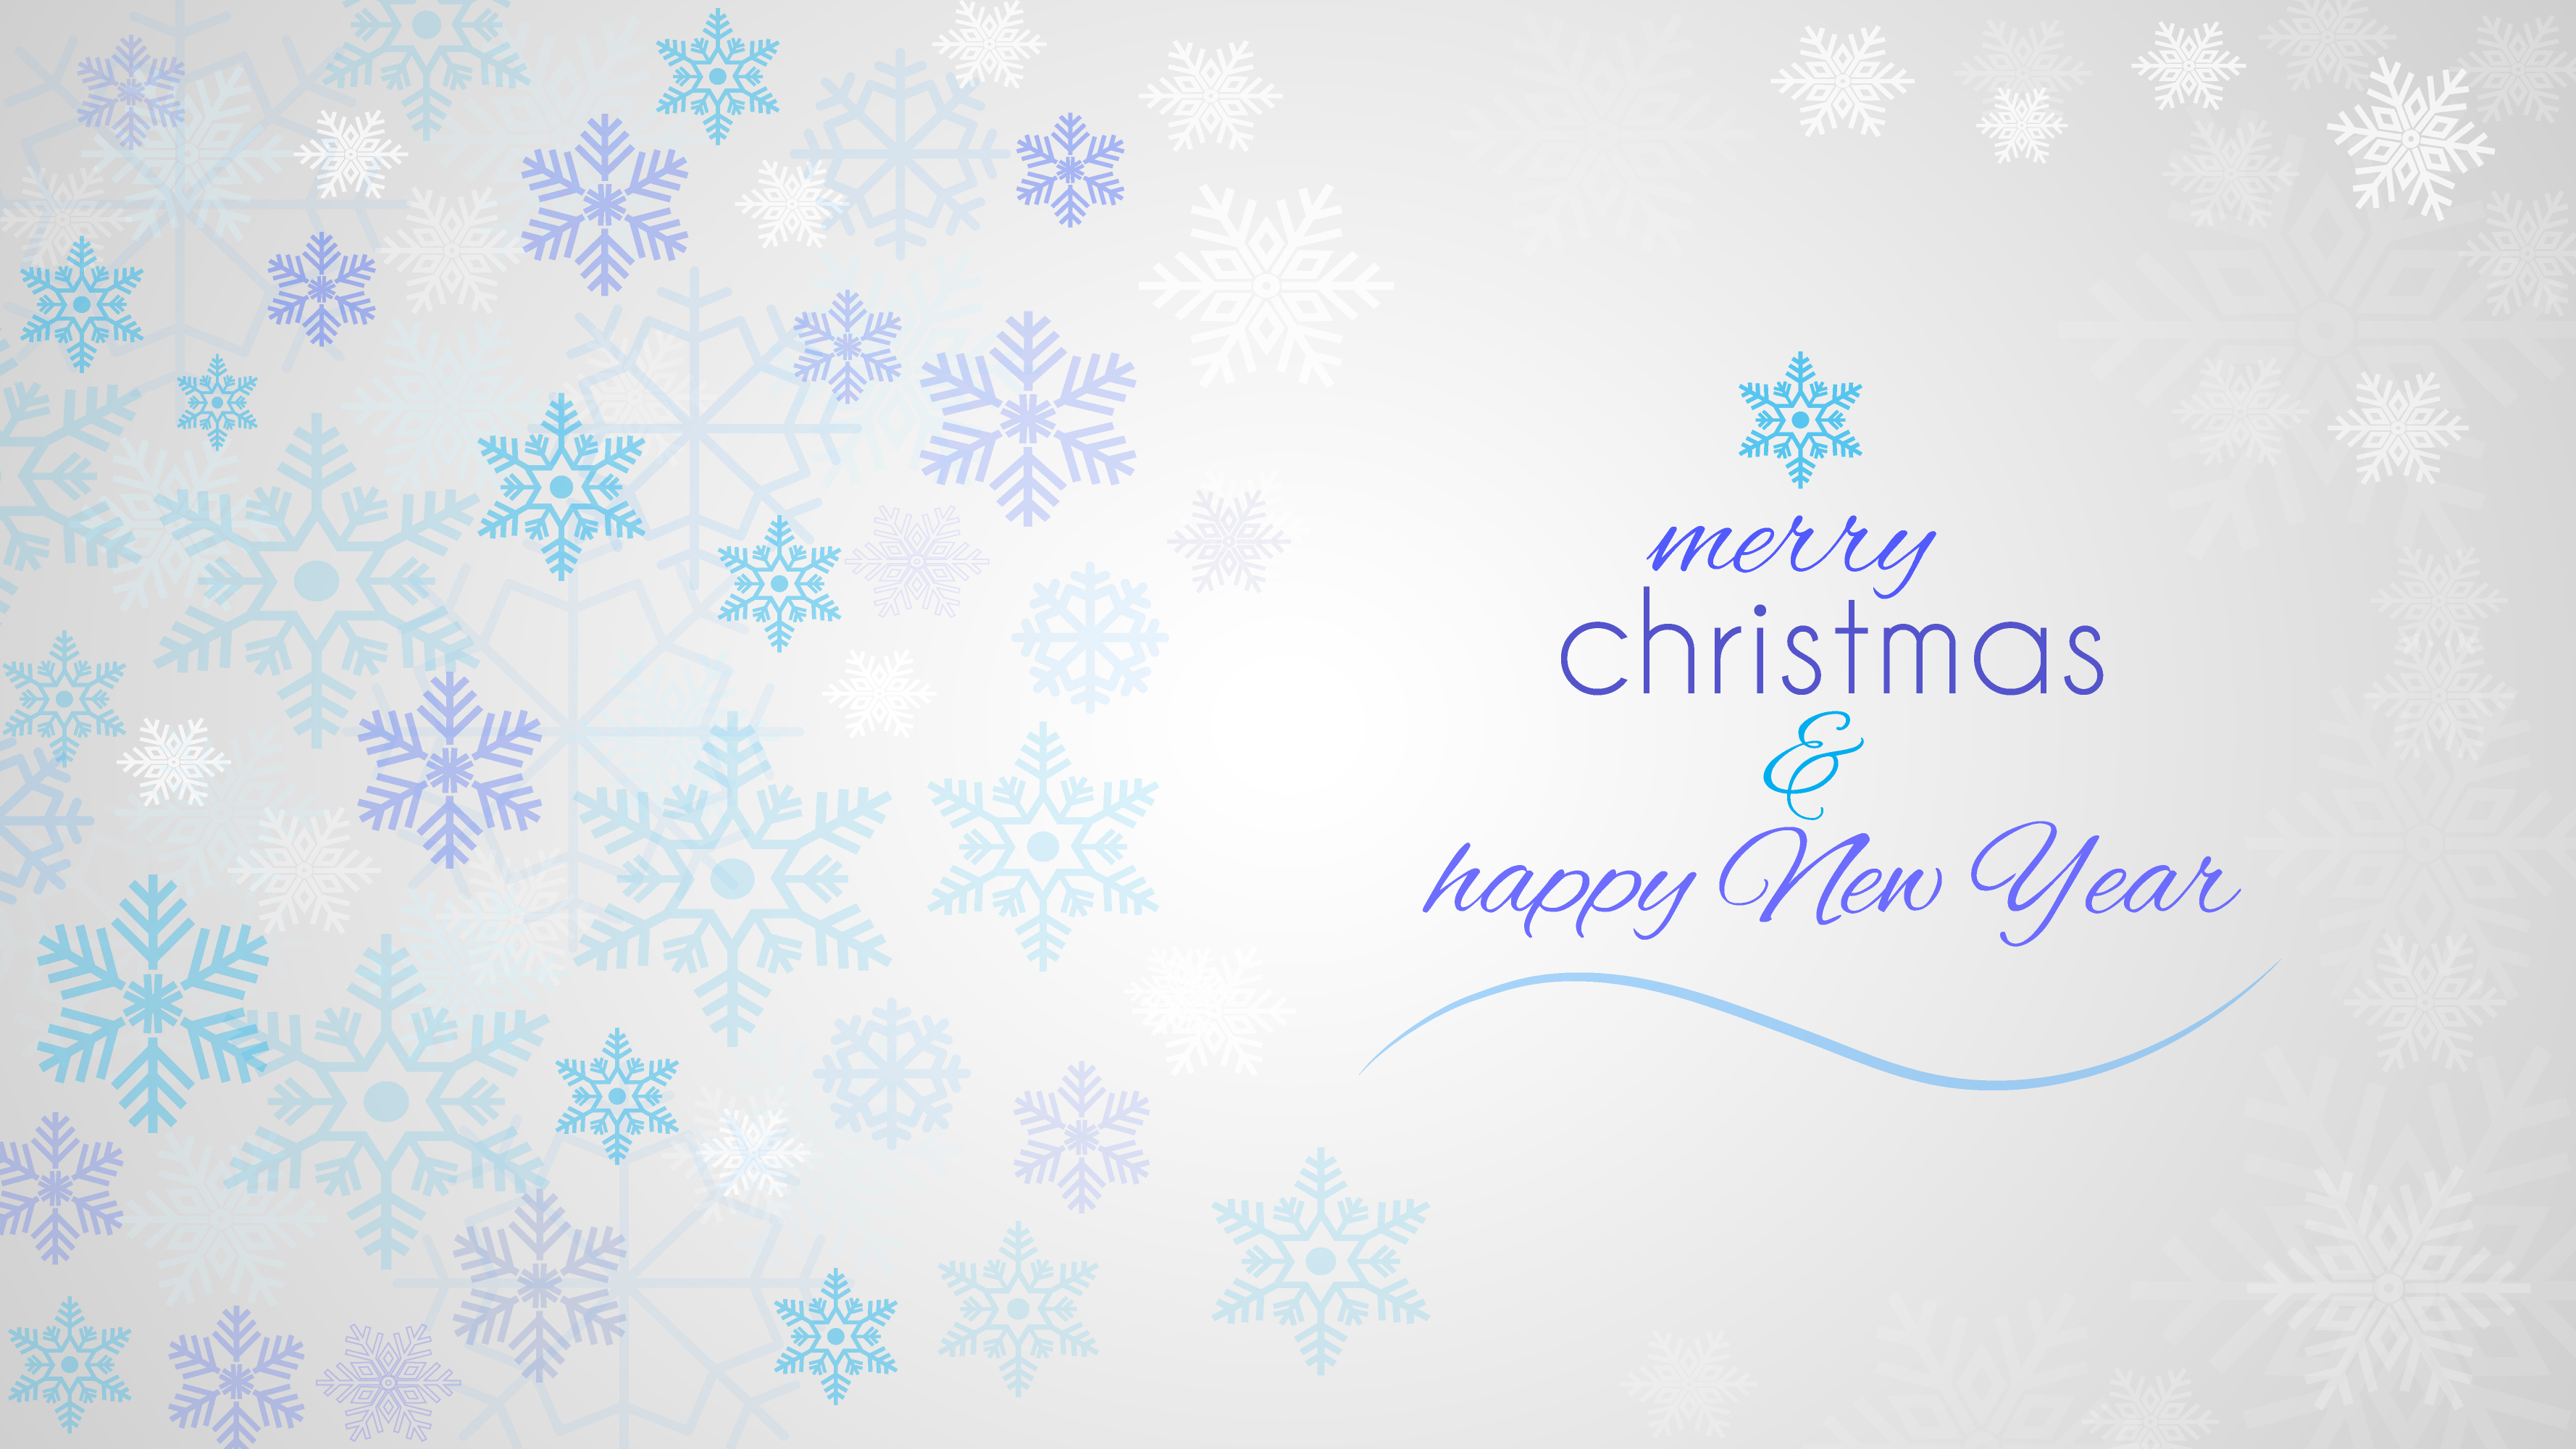
christmas, star, background, backdrop, blue, white, merry, postcard, celebration, holidays, wishes, happy, snow, snowflakes, card, text, sky, font, snowflake, computer wallpaper, graphics, pattern, wallpaper, greeting card